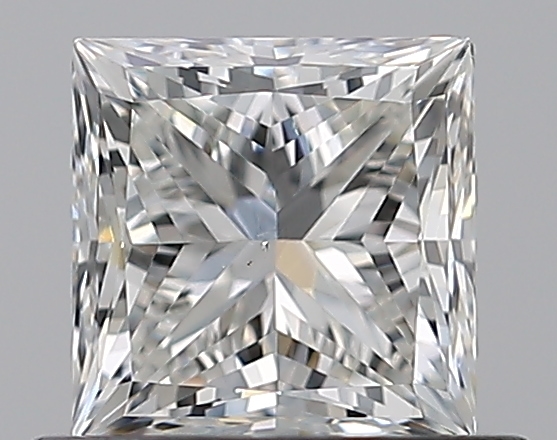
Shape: princess
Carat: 0.72
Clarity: VS2
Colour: I
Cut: EX
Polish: EX
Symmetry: VG
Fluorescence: F
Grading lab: GIA
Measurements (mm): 4.78 x 4.77 x 3.51